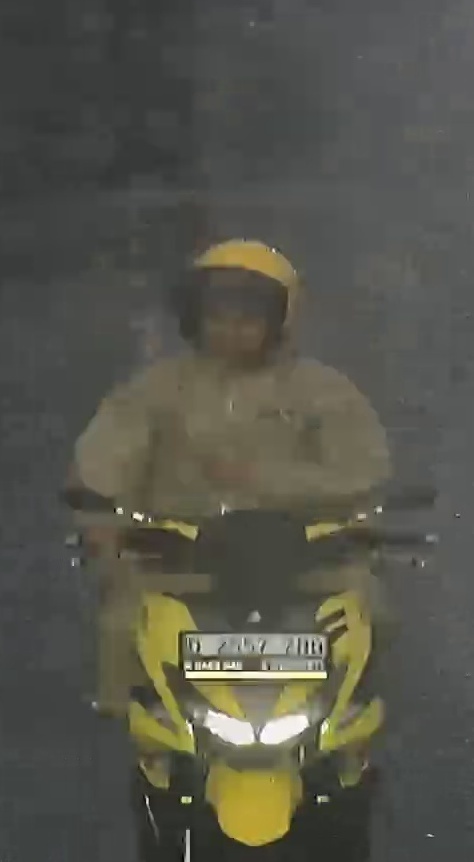
person-with-helmet: 1
person-without-helmet: 0